Easy Rider

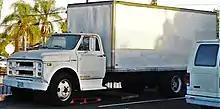
Five-ton trucks with box and liftgate, similar to this Chevy C-50, were used for motorbikes and filming equipment

A short clip near the beginning of the film shows Wyatt and Billy on Route 66 in Flagstaff, Arizona, passing a large figure of a lumberjack. That lumberjack statue—once situated in front of the Lumberjack Café—remains in Flagstaff, but now stands inside the J. Lawrence Walkup Skydome on the campus of Northern Arizona University. A second, very similar statue was also moved from the Lumberjack Café to the exterior of the Skydome. Most of the film is shot outside with natural lighting. Hopper said all the outdoor shooting was an intentional choice on his part, because "God is a great gaffer." Besides the camera car, the production used two five-ton trucks, one for the equipment and pulling an 750 Amp generator trailer, and one for the up to four motorcycles, with the cast and crew in a motor home. One of the locations was Monument Valley.